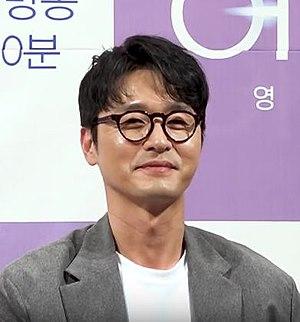
Abyss ou Contre toute apparence au Québec est une série télévisée fantastique sud-coréenne en seize épisodes d'environ 65 minutes, créée par le studio Dragon et diffusée entre le 6 mai et 25 juin 2019 sur le réseau TVN.